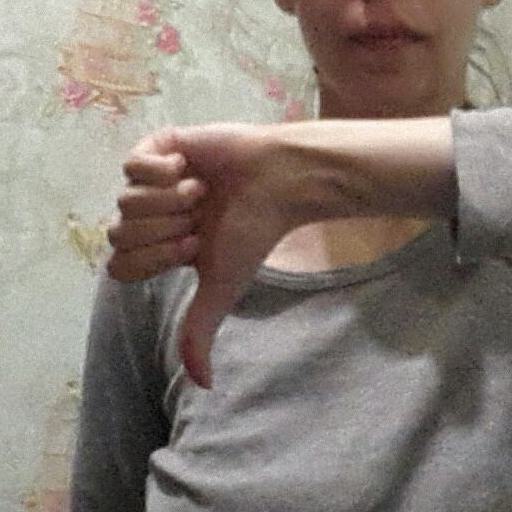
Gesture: dislike